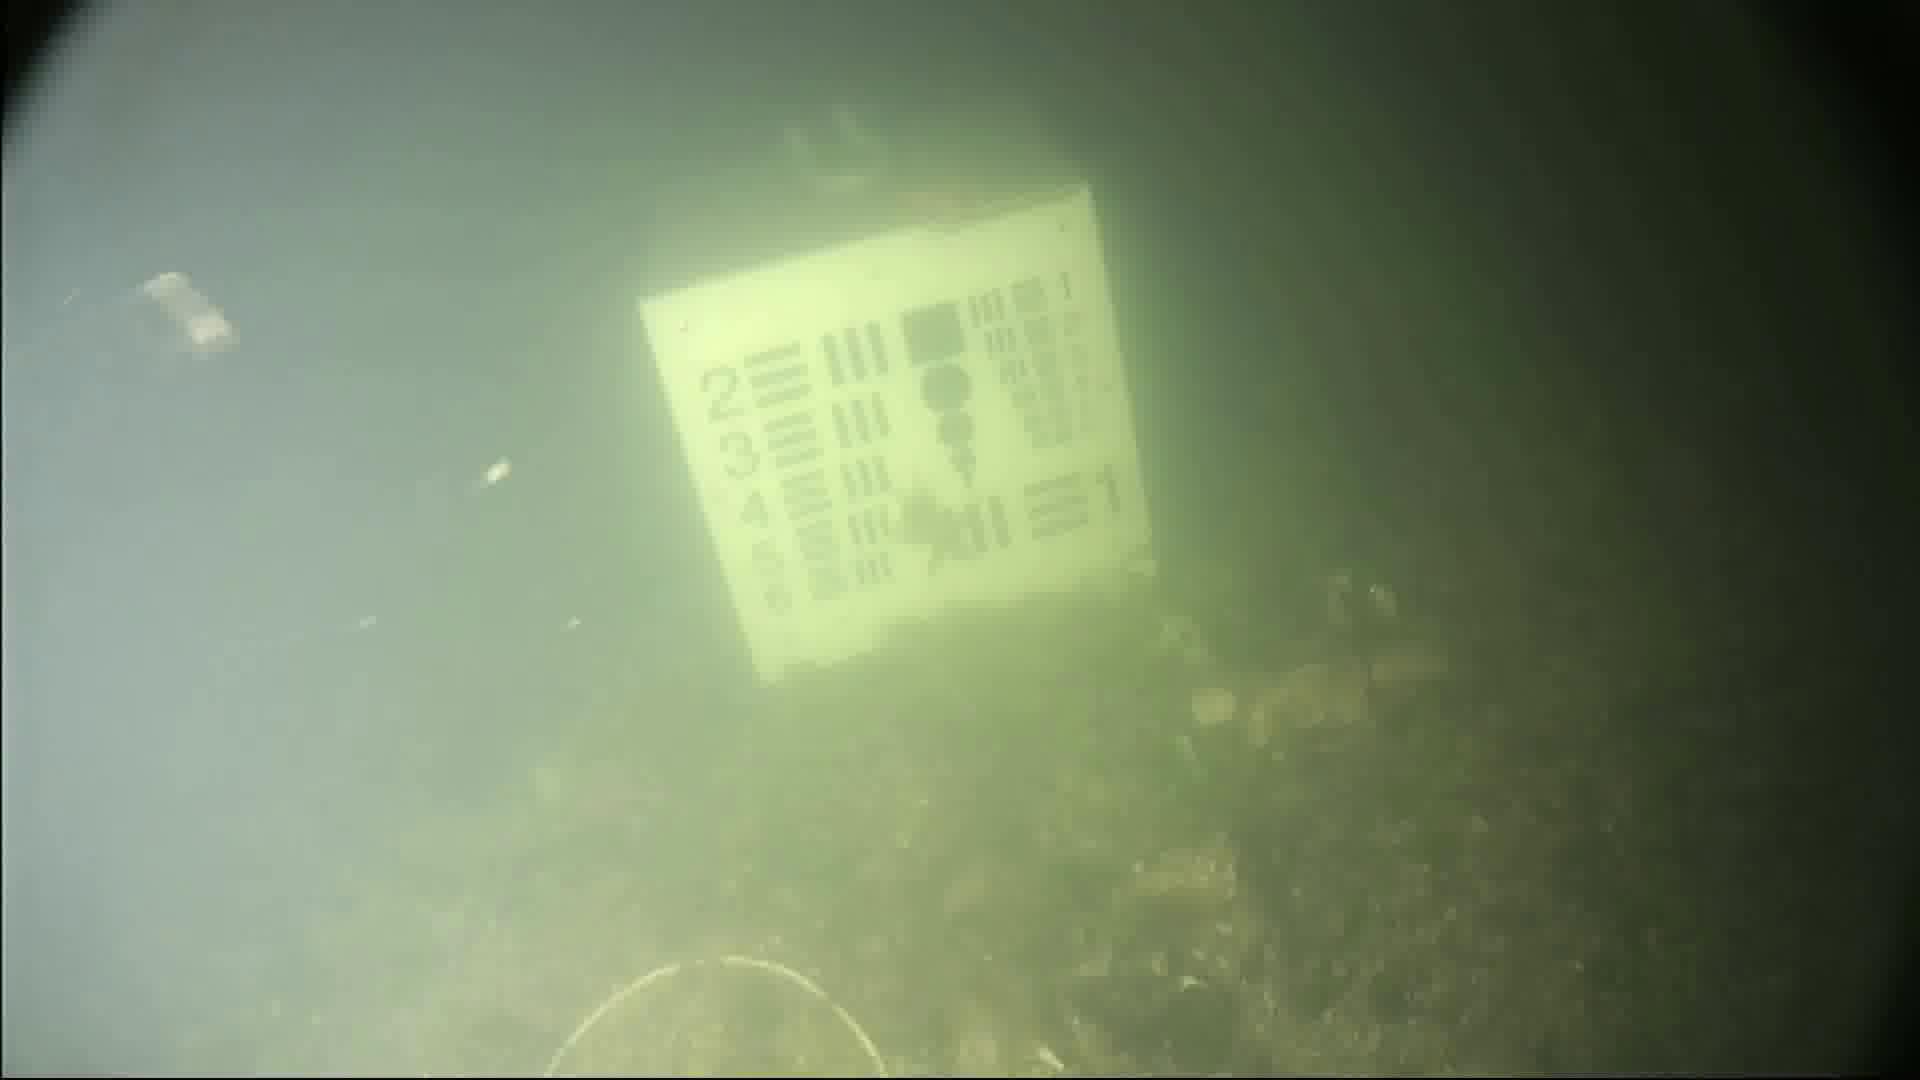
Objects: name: starfish